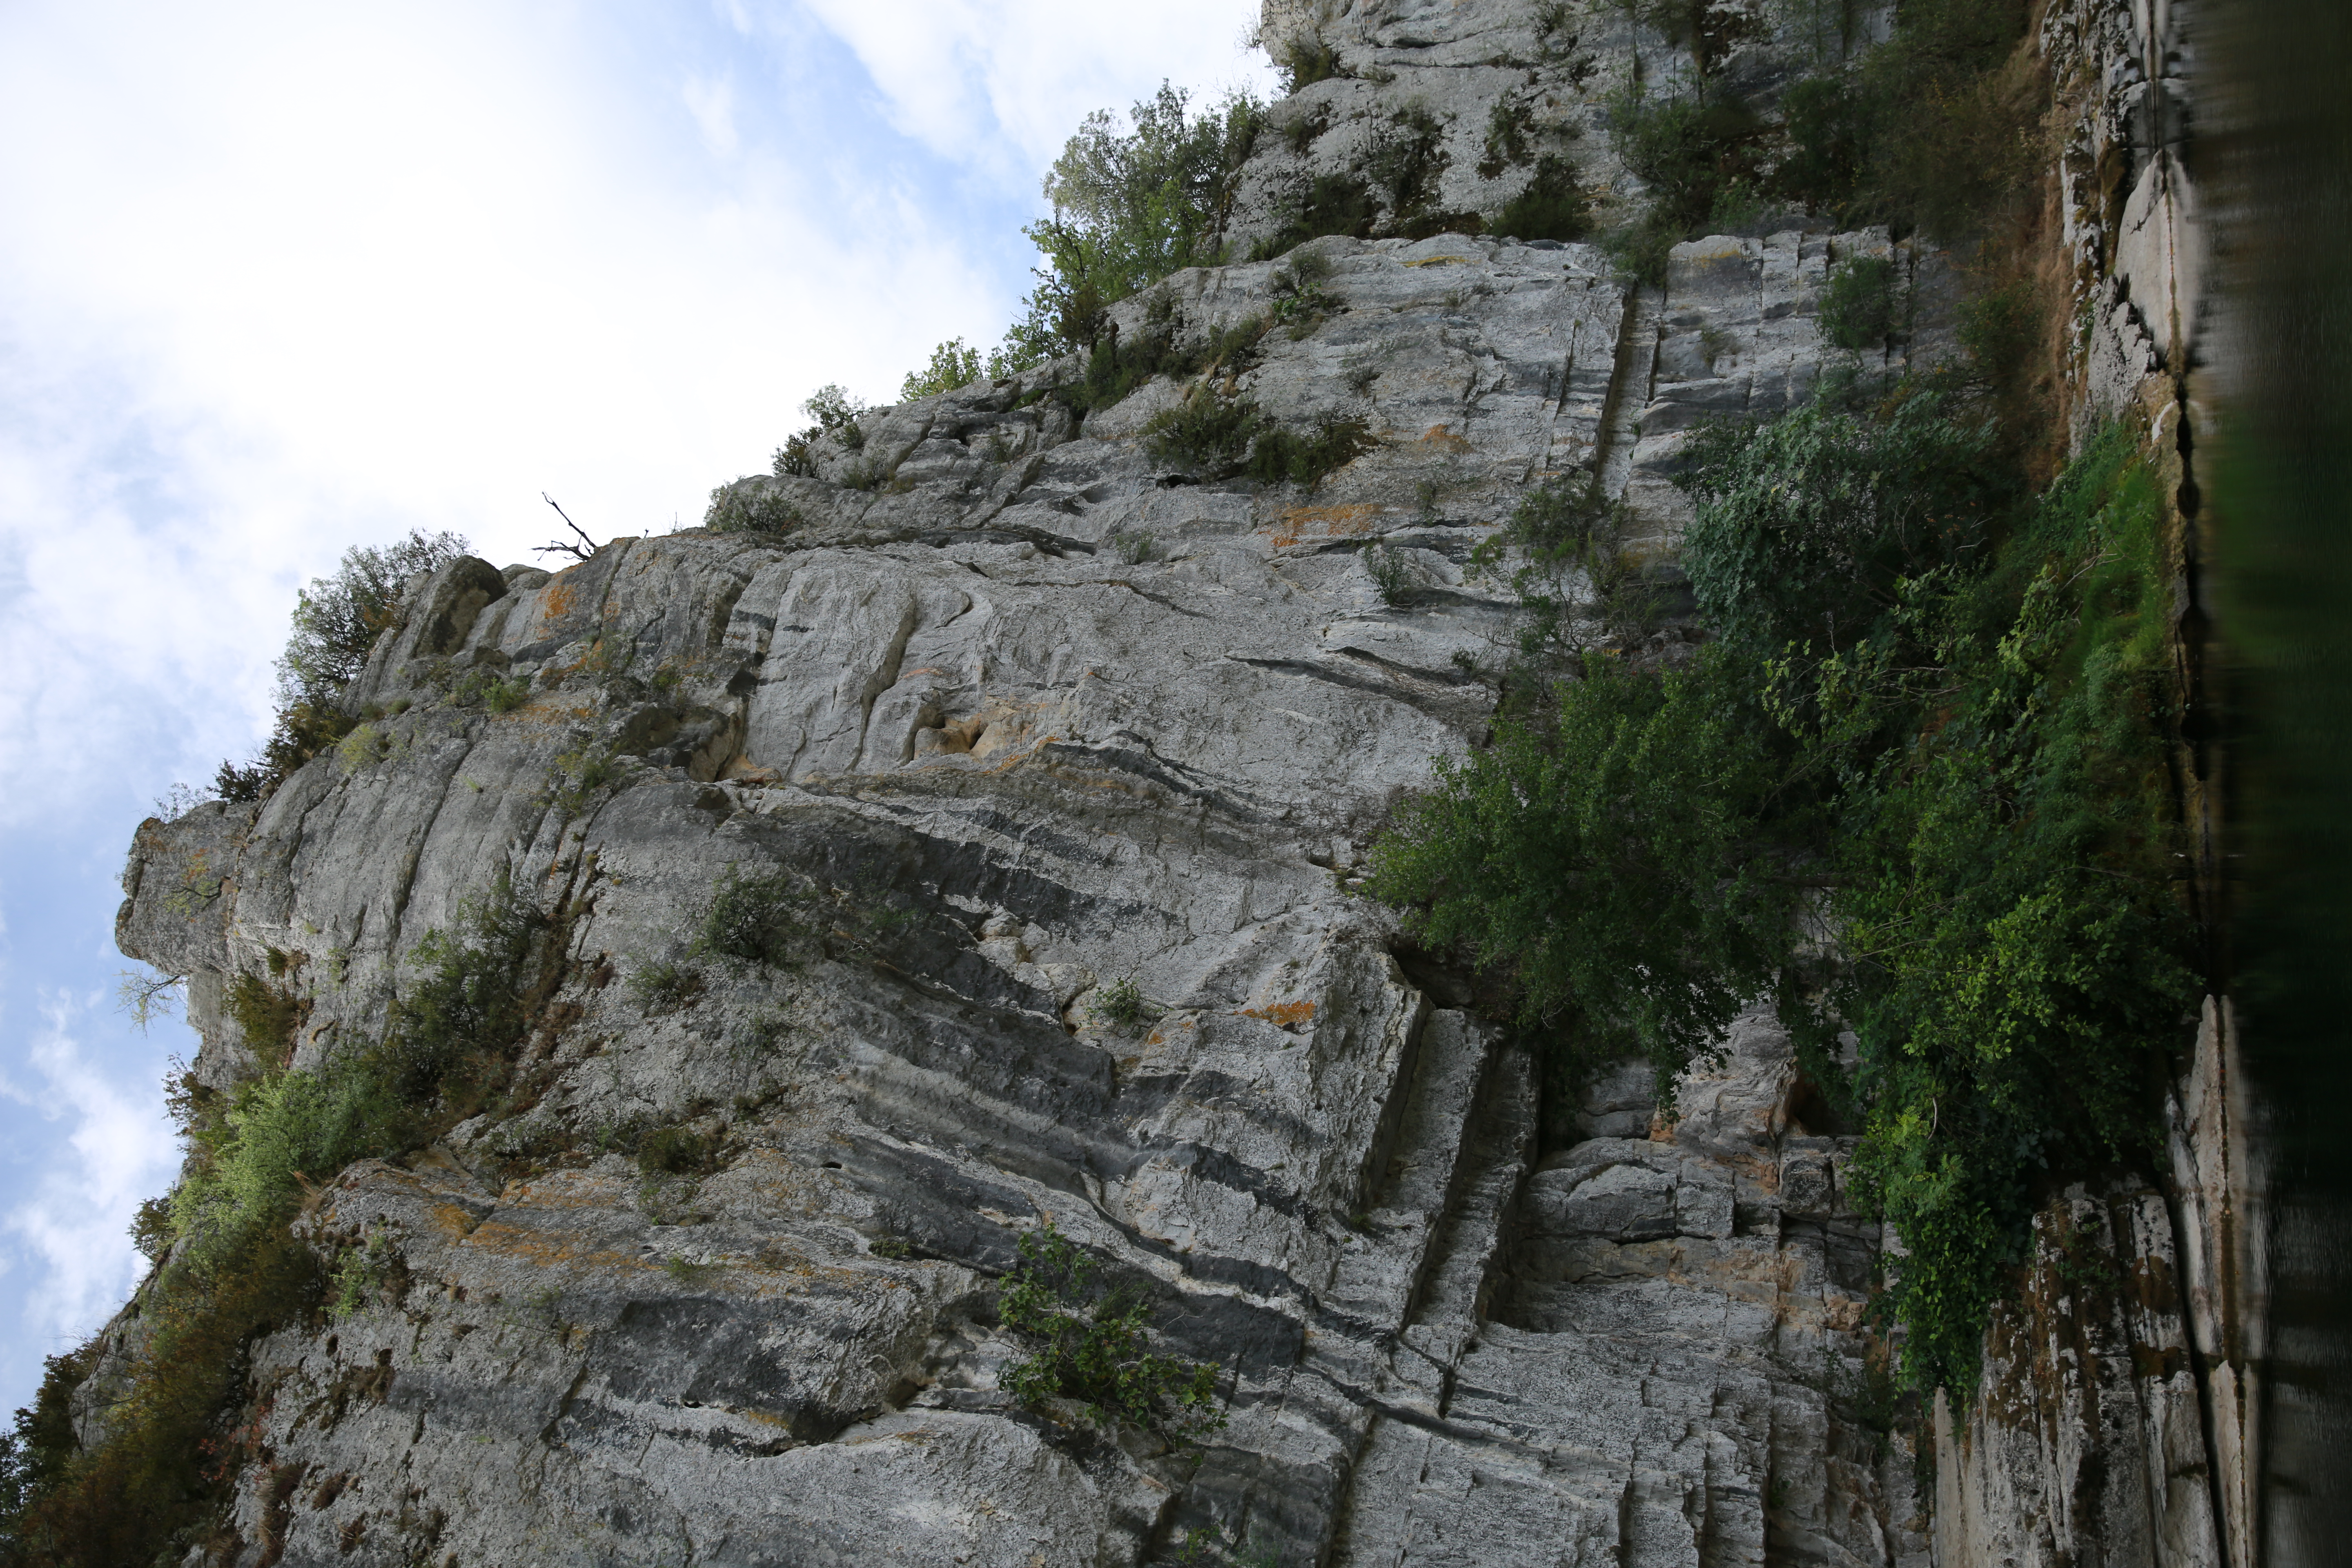
nature, rock, formation, cliff, france, europe, canon, terrain, paysage, la, midi, geology, t, southfrance, sdfrankreich, zuidfrankrijk, rhnealpes, ardche, labeaume, dfils, roches, calcaire, berges, courant, falaises, exterieur, affluentdurhne, beaume, deau, cour, surplomb, water feature, wadi, landform, geographical feature